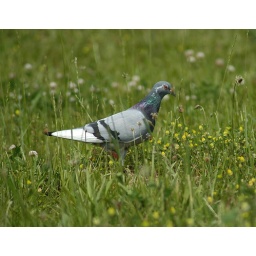
5/25/2009 A pigeon walking in the grass by the Blooms shopping center in Odenton,Md.